Mann Gulch fire

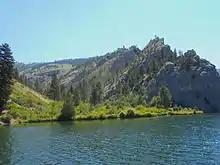
Mann Gulch in 2013, looking southeast from the Missouri River. The fire came down off the near end of the ridge on the right into the gulch and "blew up", overtaking the fleeing smokejumper crew on the ridge to the left.

It was hot, with a temperature of , and the fire danger rating was high, rated 74 out of a possible 100. Wind conditions were turbulent. The plane flight was especially rough. One smokejumper got sick on the way and did not jump, returning with the airplane to Hale Field. Getting off the plane, he resigned from the smokejumpers. The remaining 15 smokejumpers parachuted into an open area at the top of the gulch. Below them, they could see the fire burning on the ridge south of Mann Gulch toward the Missouri River. Gear and individual jumpers were scattered widely due to the turbulent conditions. Their radio was destroyed after its parachute failed to open. After the smokejumpers had landed, a shout was heard coming from the front of the fire. The foreman, Wagner "Wag" Dodge, went out ahead to find the person shouting and to scout the fire. He left instructions for the team to finish gathering their equipment and eat, and then advance to the front of the fire. The voice turned out to be Jim Harrison who had already been fighting the fire alone for four hours.